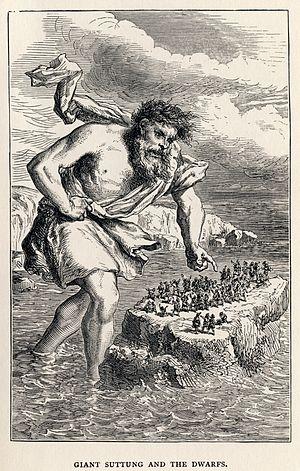
Suttungr ou Suttung était un Jötunn dans la mythologie nordique.
Le nain est une créature humanoïde, légendaire et imaginaire, souterraine et de petite taille, dont la figure actuelle est principalement issue de la mythologie nordique et des croyances germaniques médiévales. Comme le lutin, le gobelin et le gnome, avec lesquels il est souvent confondu, il fait partie du « petit peuple ». Il partage peut-être l'origine des géants mythologiques.